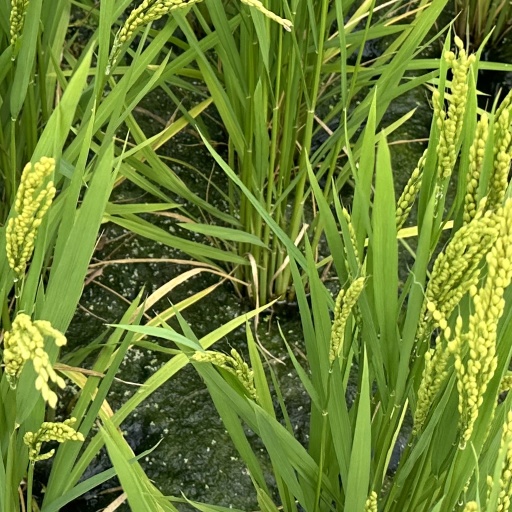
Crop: rice